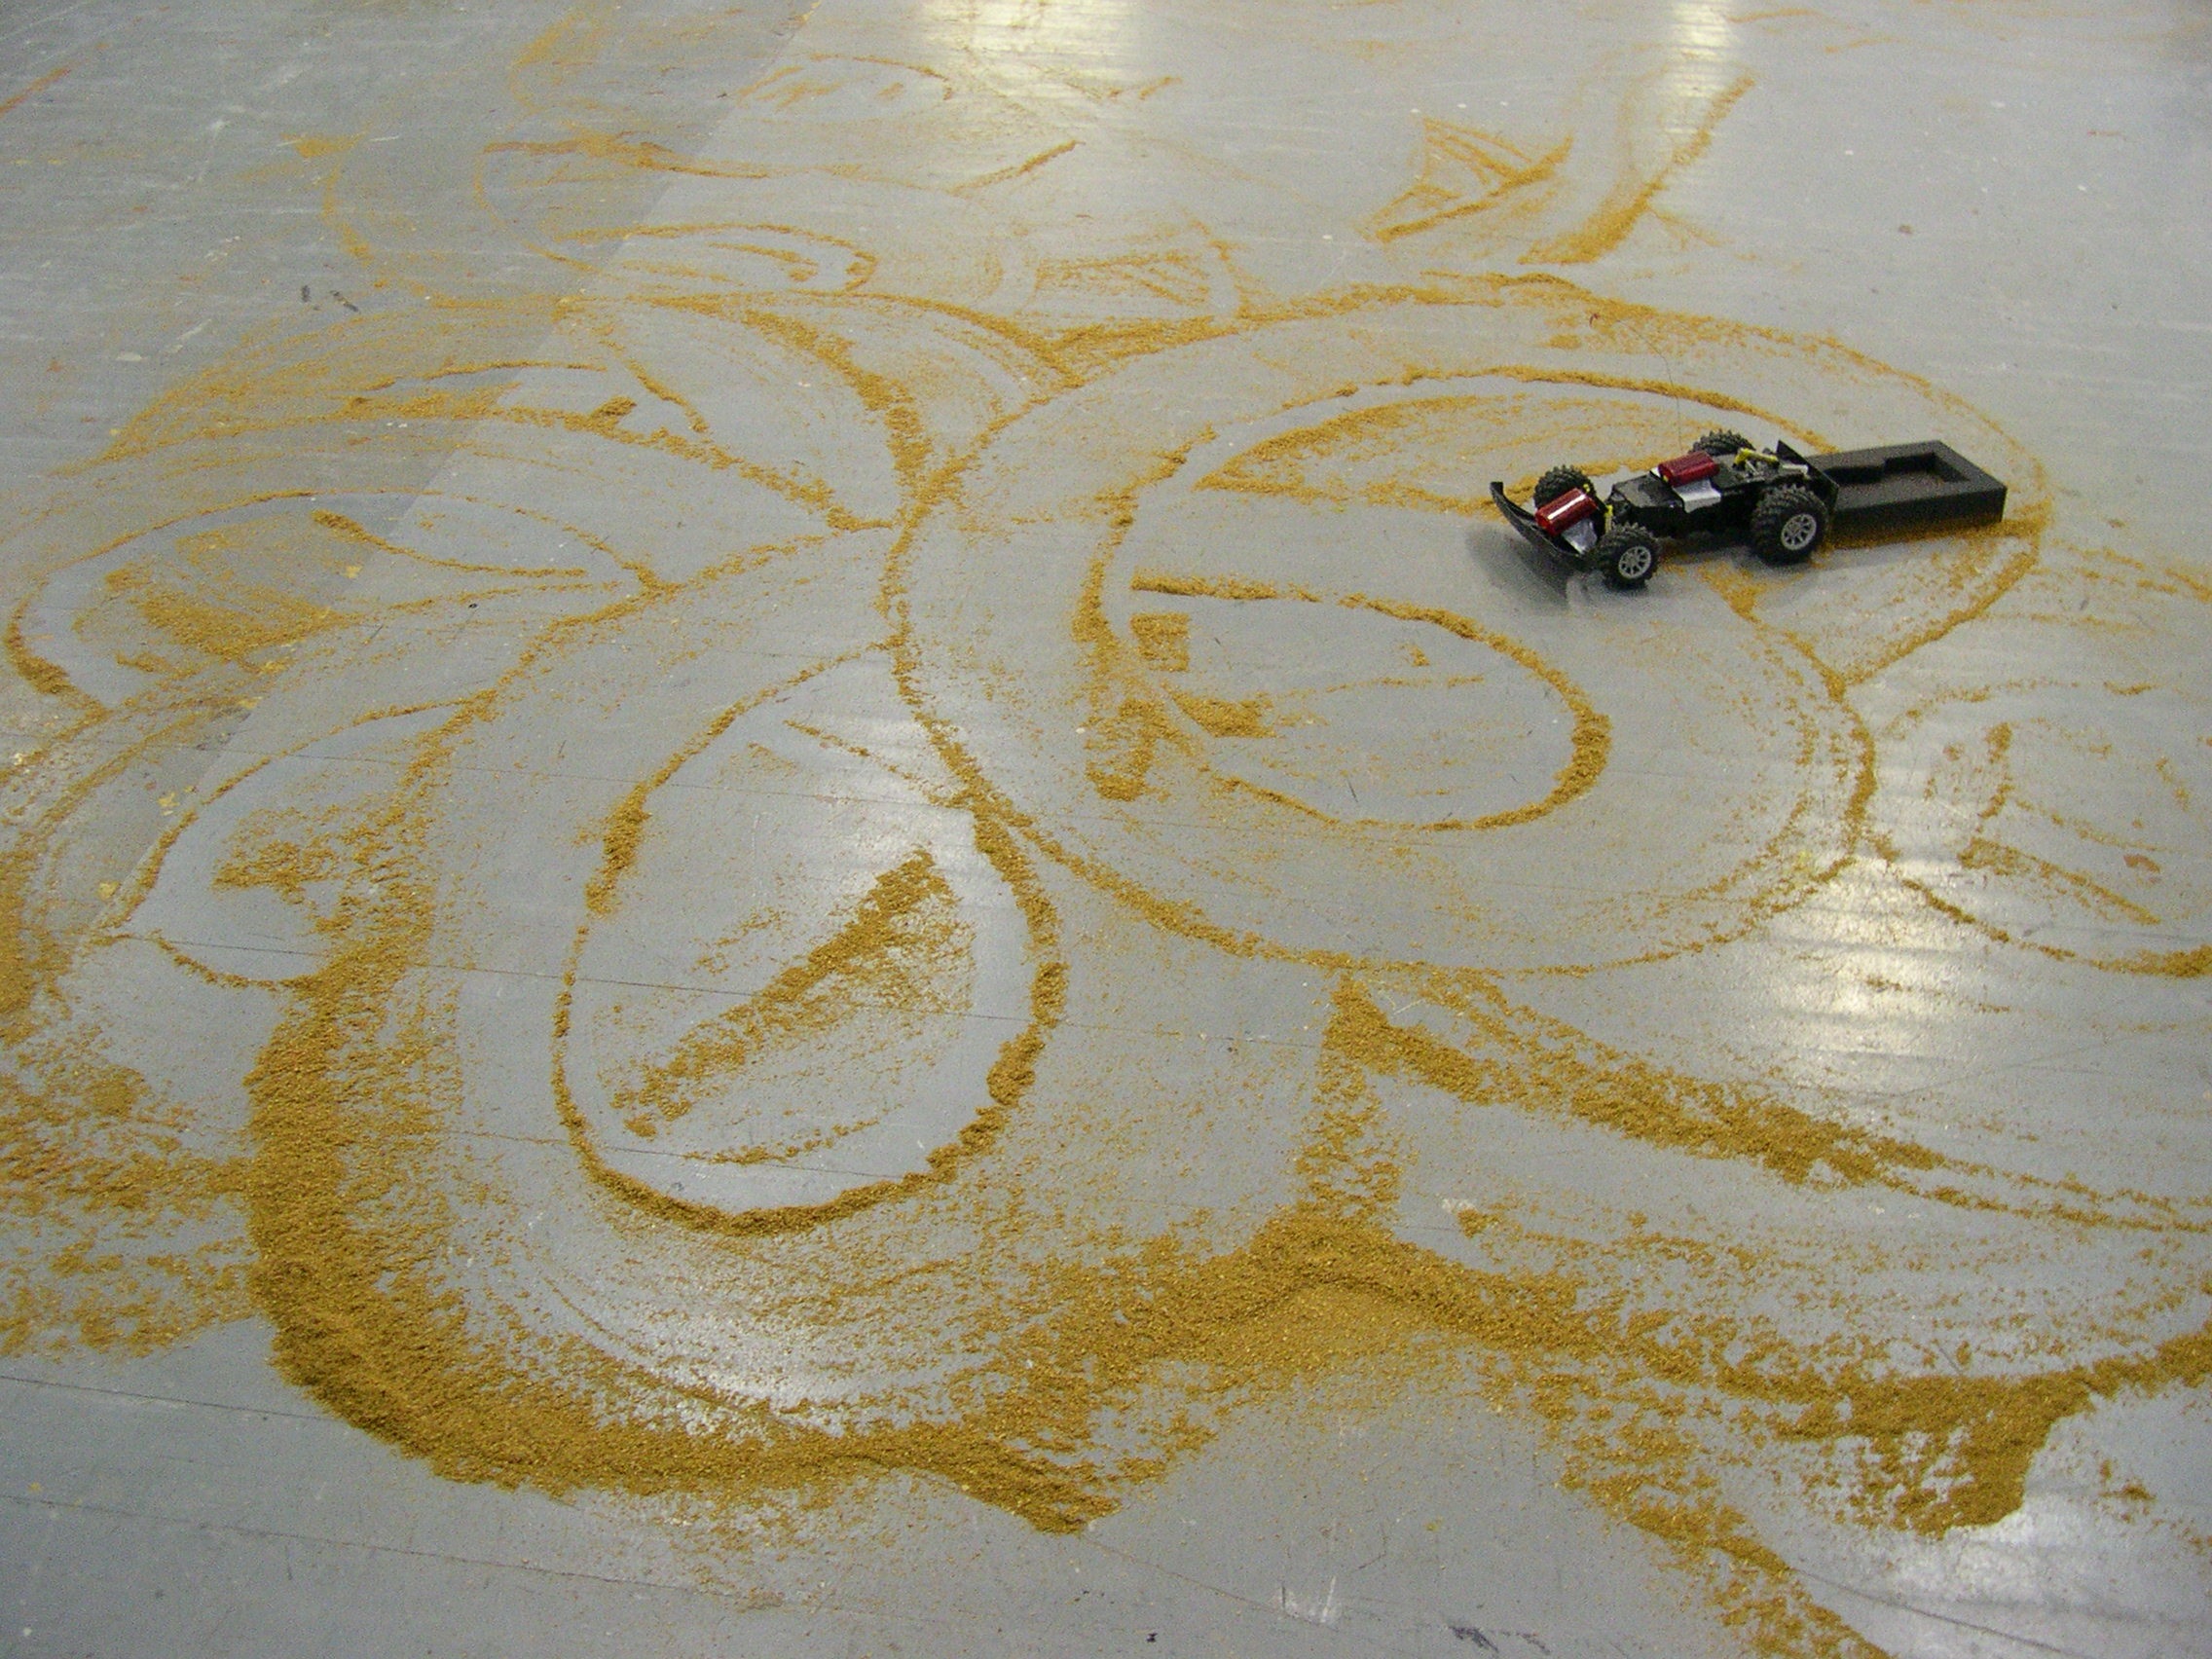
sand, car, floor, remote, vehicle, dust, yellow, material, painting, art, drawing, flooring